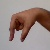
The image shows a hand gesture representing the letter 'Q' in Indian Sign Language.